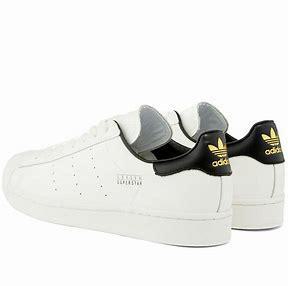
Brand: Adidas
Model: Superstar Pure